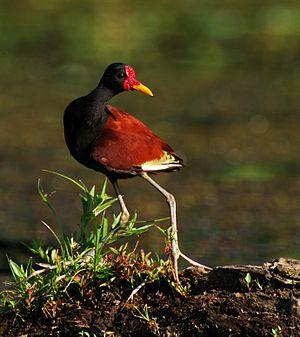
Le Jacana noir est une espèce d'oiseaux limicoles de la famille des Jacanidae.